Biggleswade

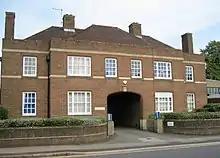
Police station

In 2001 a gold coin bearing the name Coenwulf was found at Biggleswade on a footpath beside the River Ivel. The 4.33 g (0.15 oz) mancus, worth about 30 silver pennies, is only the eighth known gold coin dating to the mid to late Anglo-Saxon period. Its inscription, "DE VICO LVNDONIAE", shows it was minted in London. Initially sold to American collector Allan Davisson for £230,000 at auction; the British Government subsequently put in place a temporary export ban in the hope of saving it for the nation. The British Museum bought the coin in February 2006 for £357,832, with the help of funding from the National Heritage Memorial Fund and the British Museum Friends. At the time, it was the most expensive British coin purchased.